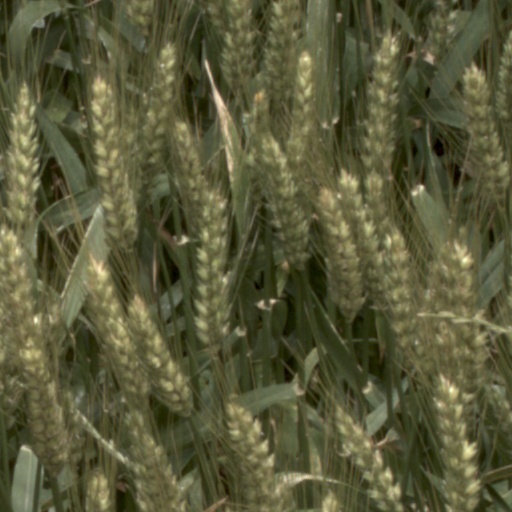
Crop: wheat